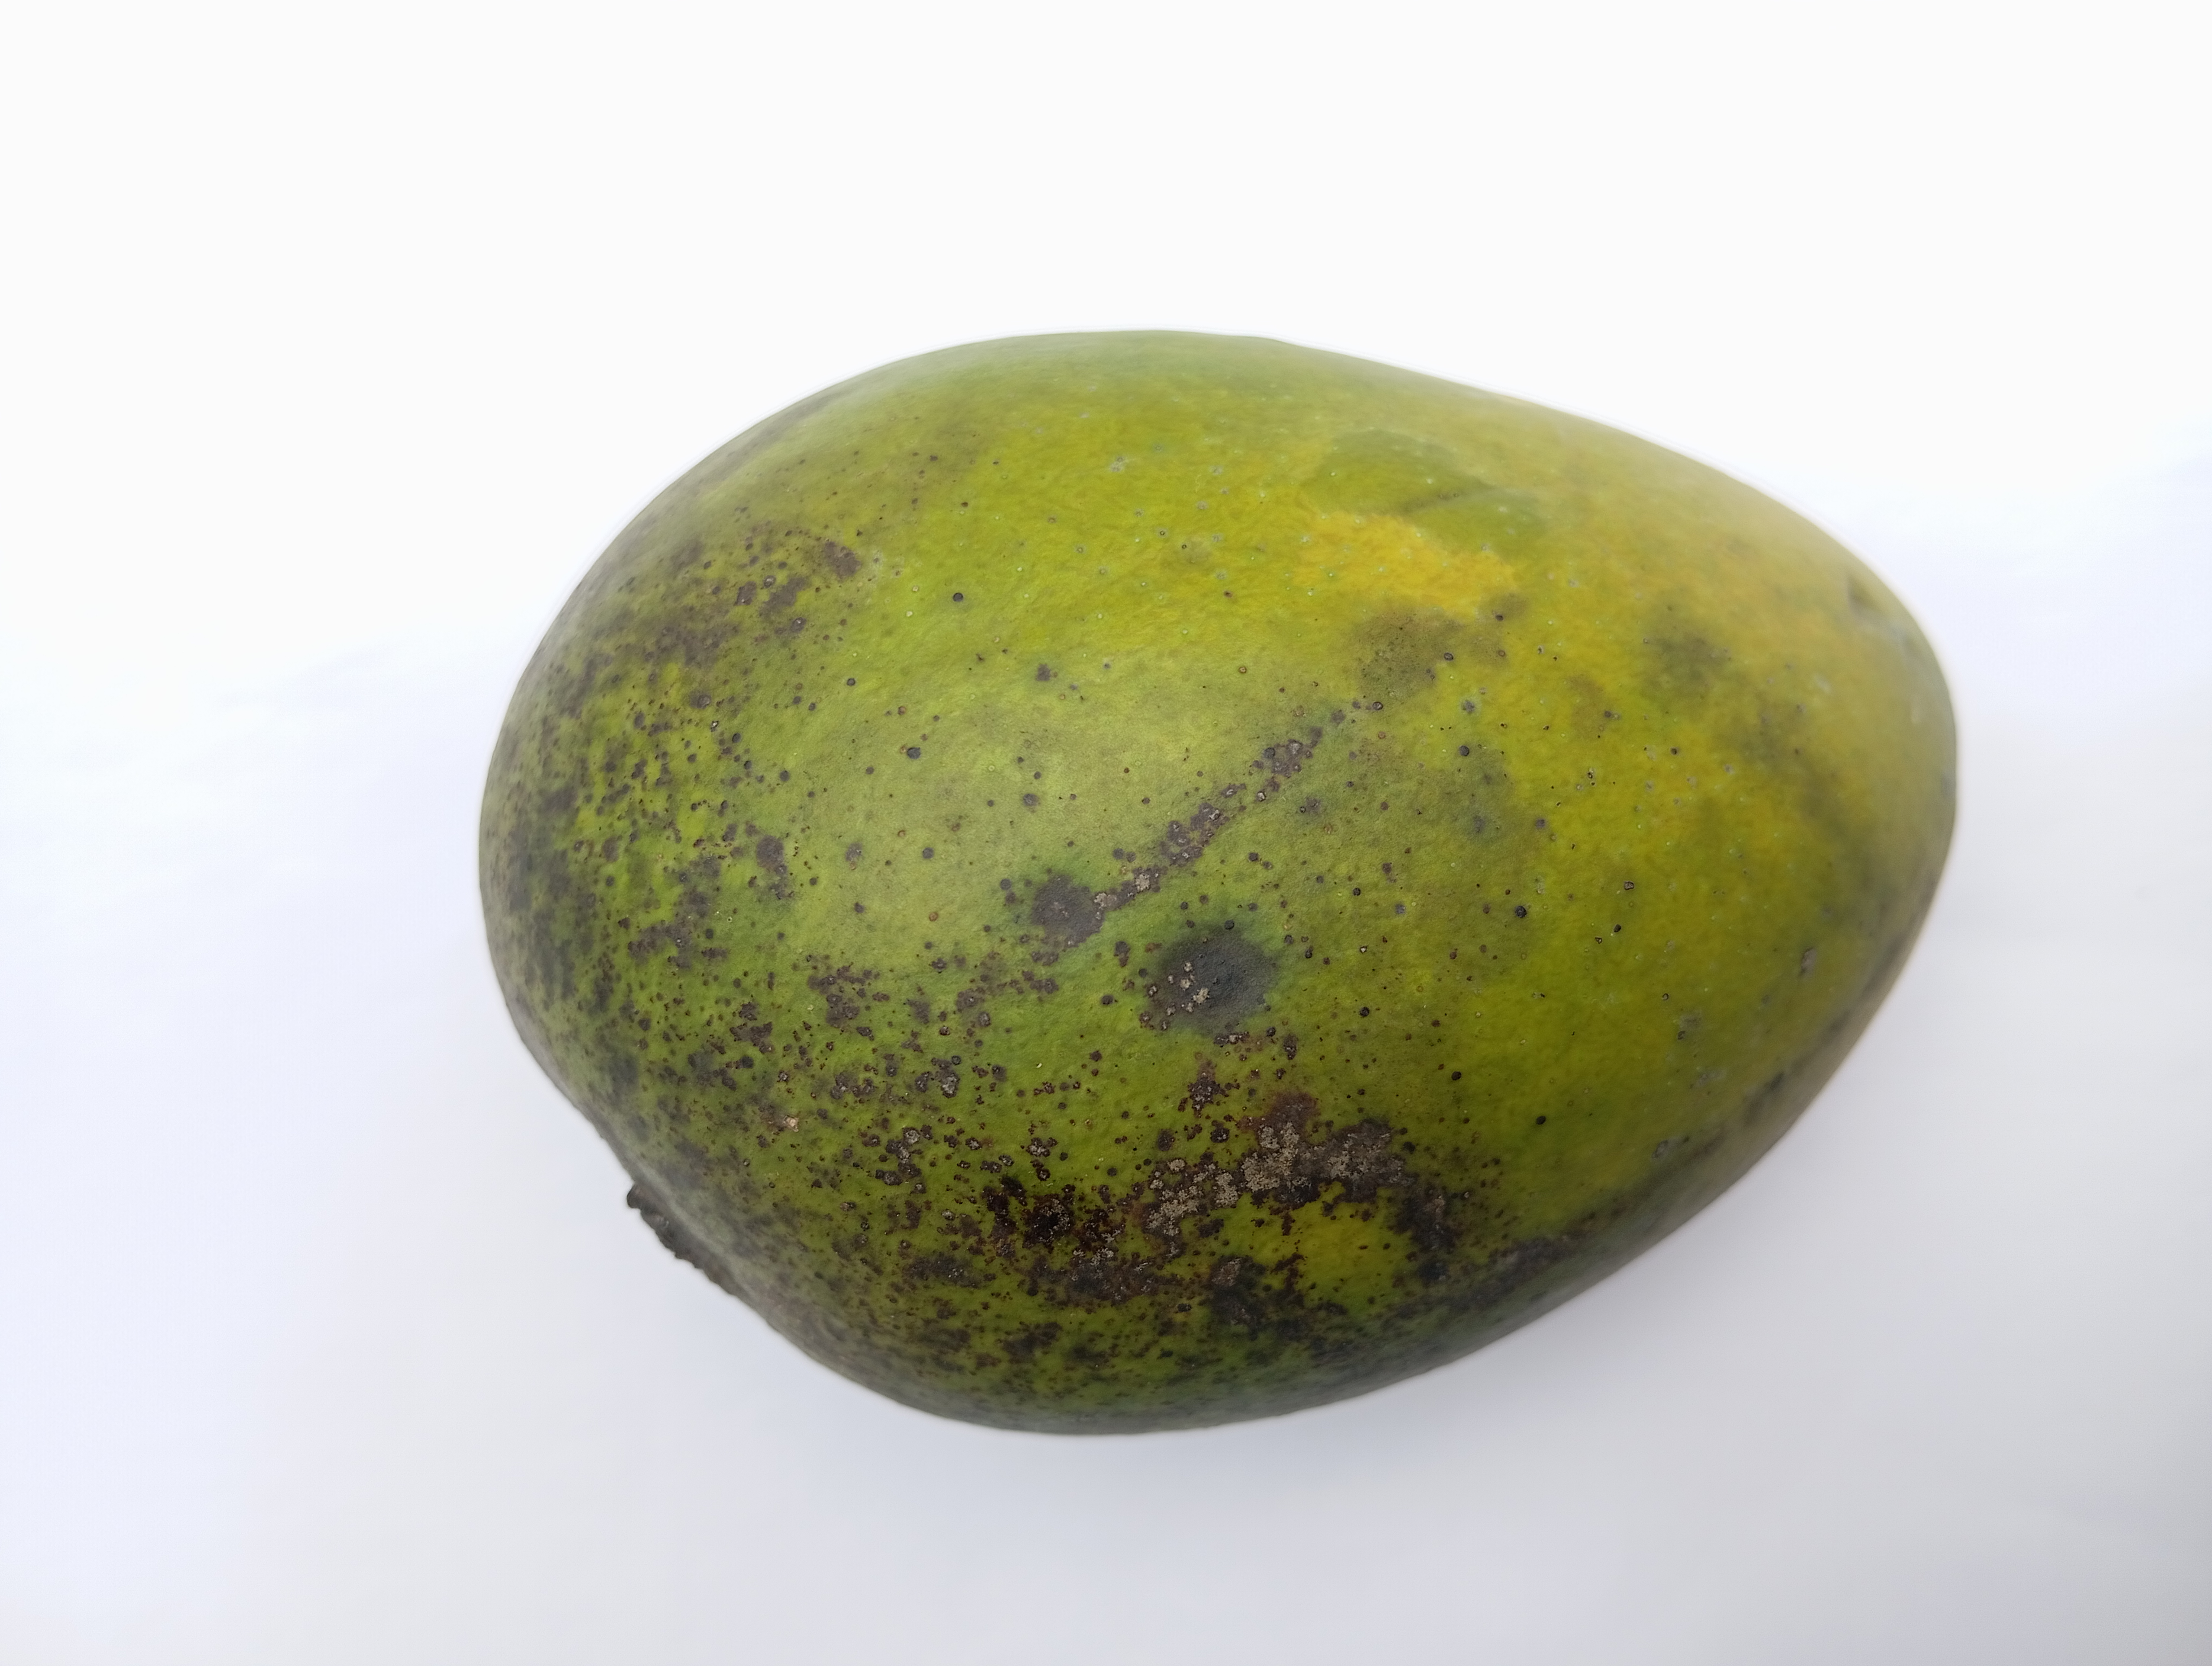
Mango variety: Harivanga